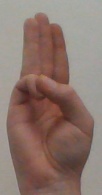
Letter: thaa